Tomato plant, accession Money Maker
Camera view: bottom (45 deg); turntable rotation: 210 degrees
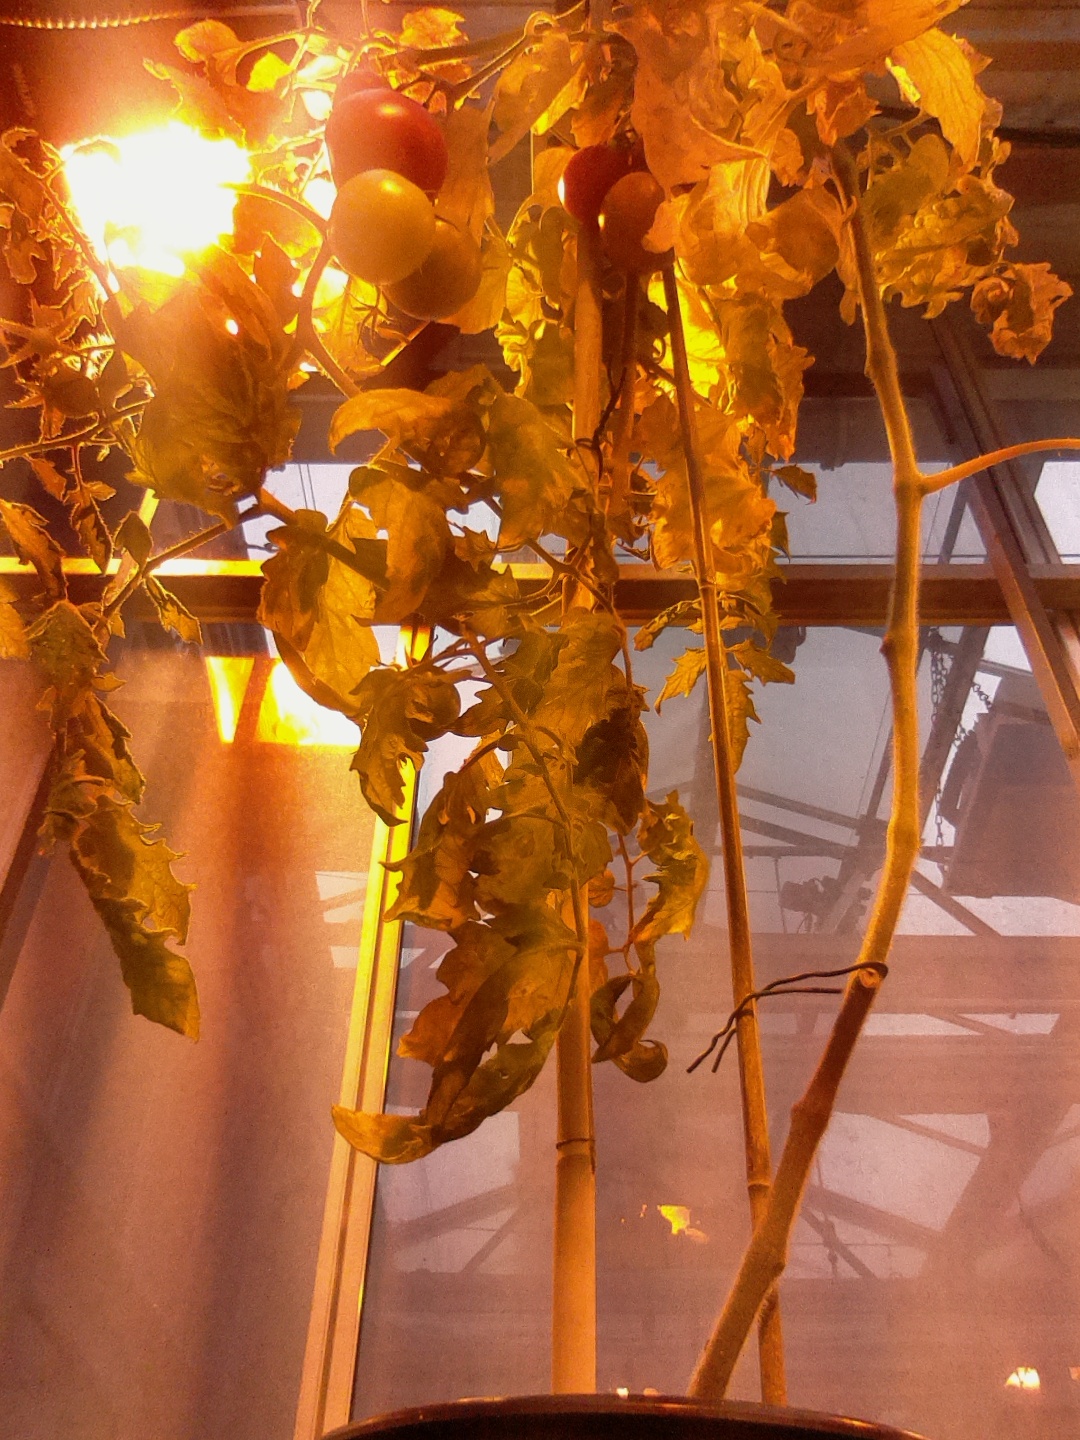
BBCH growth stage 86: 60%-70% of fruits show typical fully ripe color